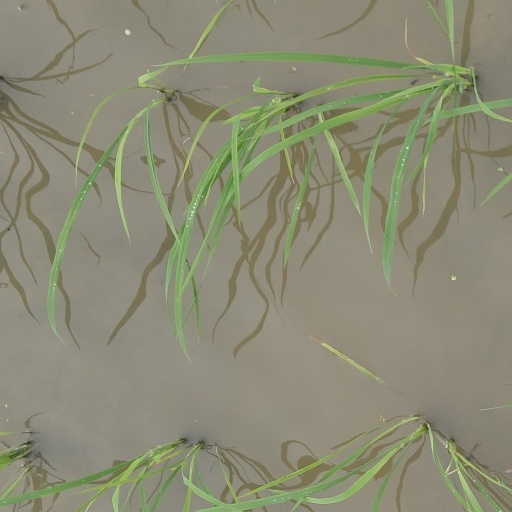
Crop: rice